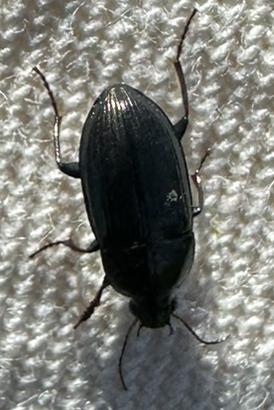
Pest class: predators